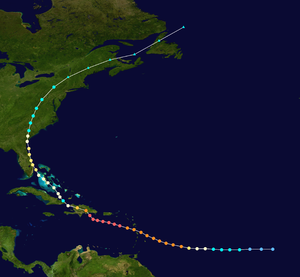
L’ouragan David frappa le bassin de l'océan Atlantique nord en 1979. Il fut le 4ᵉ système tropical nommé, le 2ᵉ ouragan enregistré et le premier majeur de la saison cyclonique 1979 dans l'océan Atlantique nord. Cet ouragan capverdien de catégorie 5 fut l'un des ouragans les plus meurtriers de la seconde moitié du XXᵉ siècle, faisant plus de 2 000 victimes, principalement en République dominicaine. Sa trajectoire le fit passer des Petites Antilles vers la Floride puis il remonta la côte est des États-Unis pour quitter l'Amérique vers le nord-est par les Provinces Maritimes canadiennes. Avec des vents de 280 km/h, il fut le plus fort système tropical à passer en République dominicaine depuis l'ouragan de 1930 et le plus puissant en Dominique au XXᵉ siècle.